HMS Vanguard (1787)

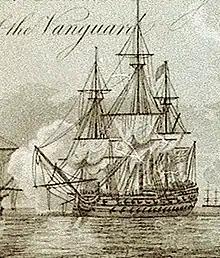
An etching of the "Vanguard" published in 1799

By 21 December the Neapolitan Royal Family, the British Ambassador and his family, several Neapolitan nobles and most of the English gentlemen and merchants had been embarked, numbering in all about 600 persons in the ships of the squadron. "Vanguard" sailed on 23 December and arrived, after a stormy passage, in Palermo on 26 December.